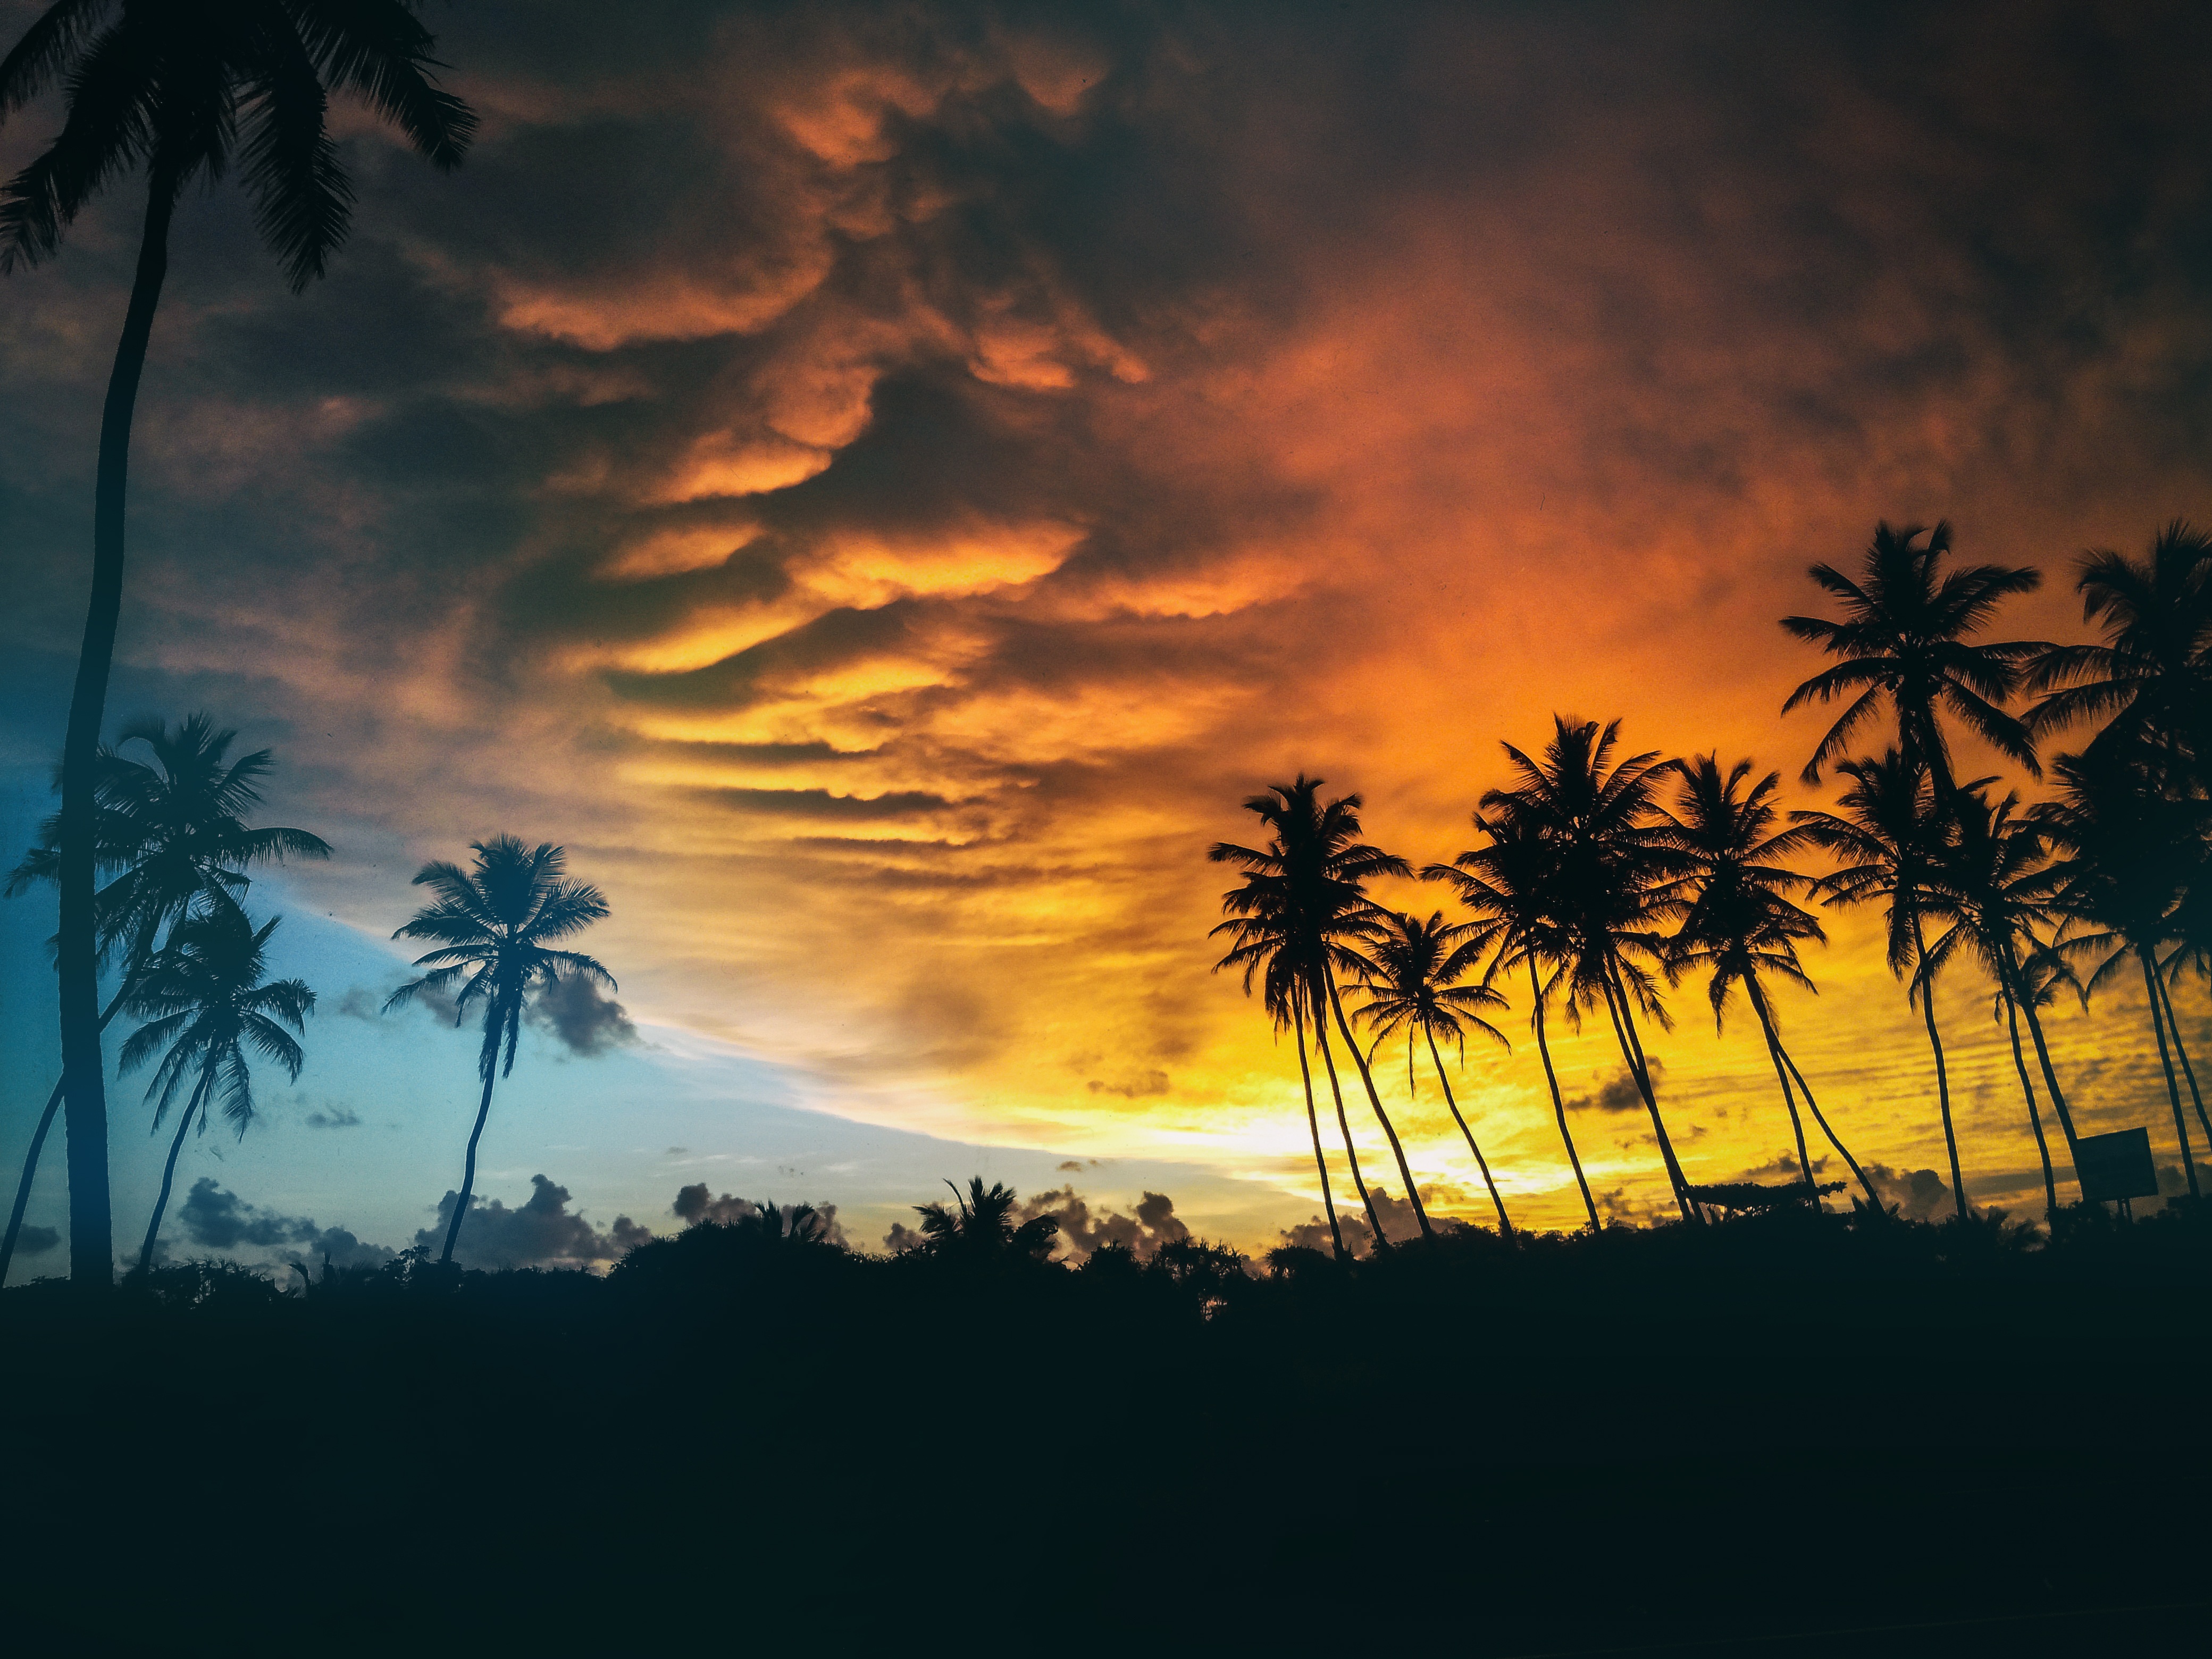
beach, tree, nature, horizon, cloud, plant, sky, sun, sunrise, sunset, field, sunlight, morning, flower, dawn, atmosphere, valley, dusk, walk, evening, green, outdoors, hot, photograph, lovers, hub, obsession, styles, afterglow, feminism, shooters, hippy, arecales